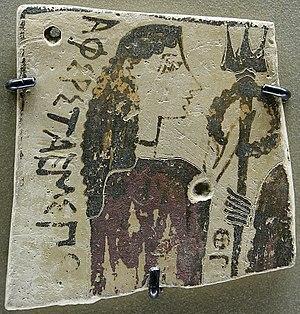
Amphitrite. Plaque corinthienne, 575-550 av. J.-C. Provenance
Dans la mythologie grecque, Amphitrite est une Néréide, fille de Nérée et de Doris, épouse de Poséidon.